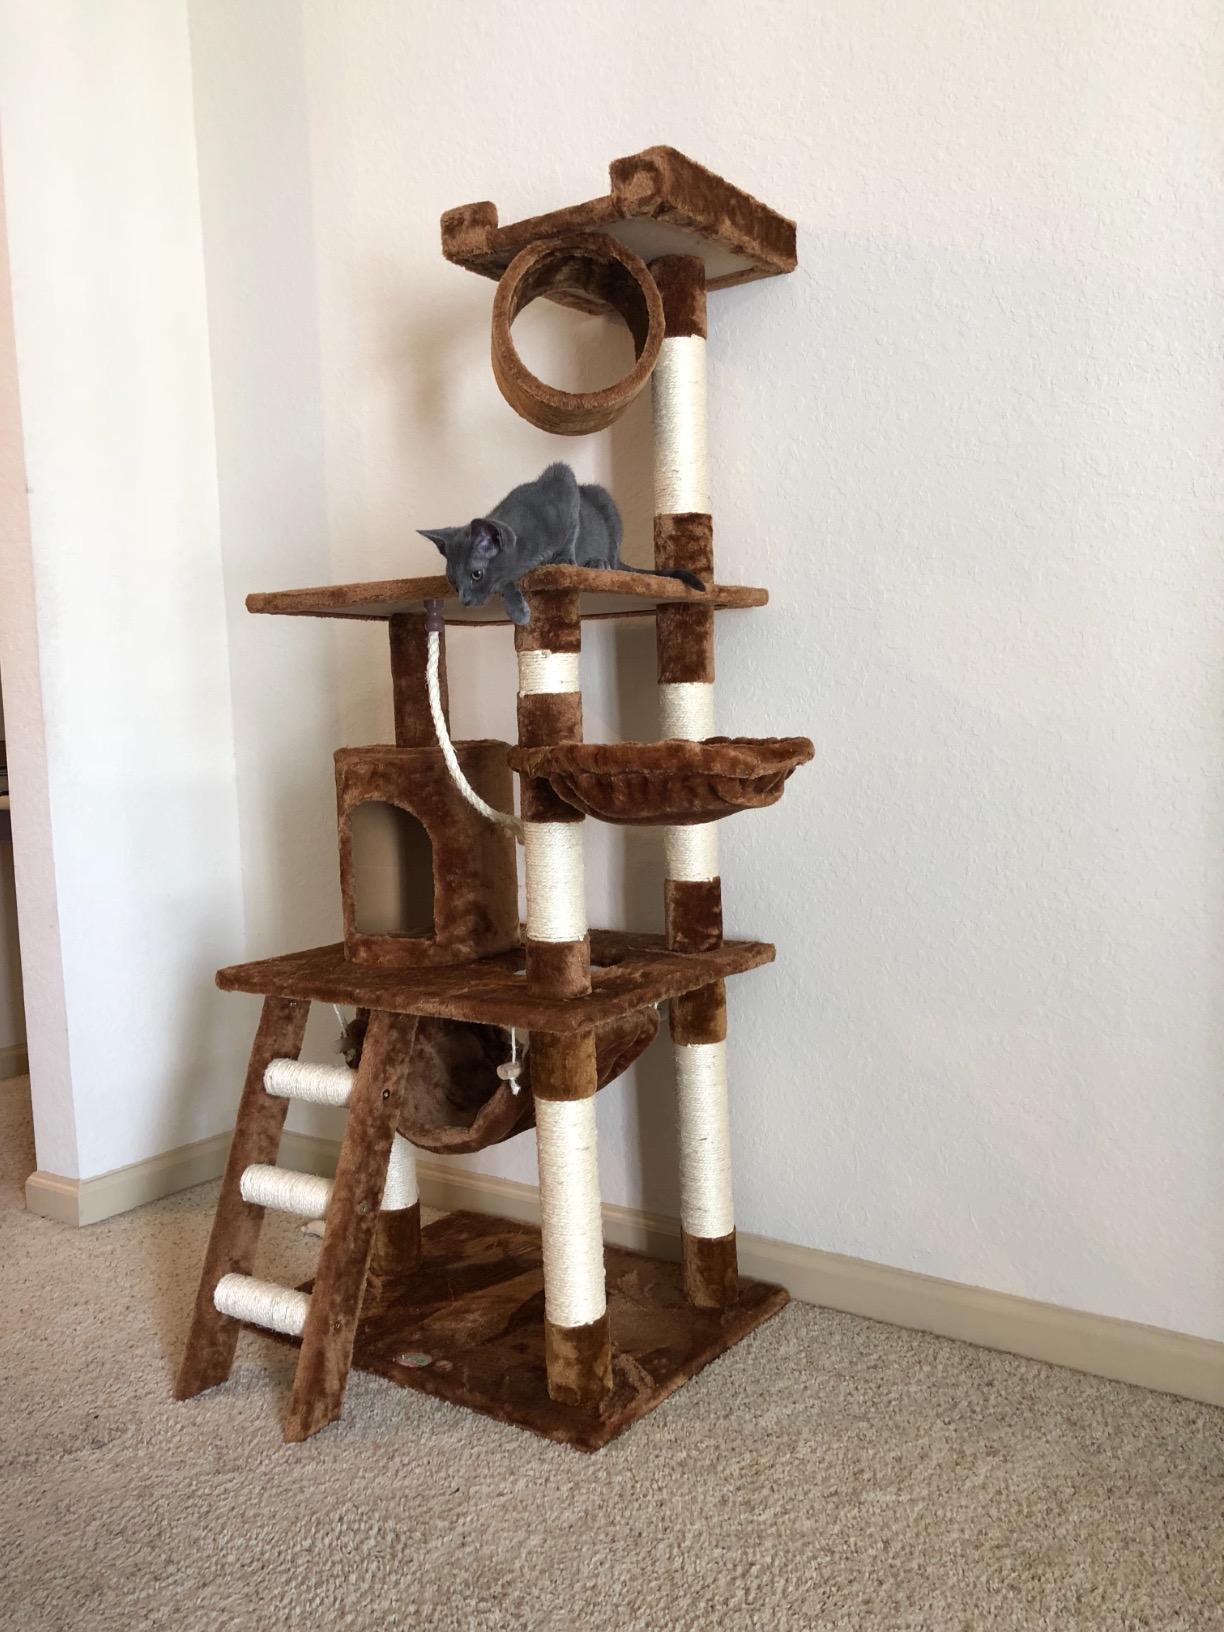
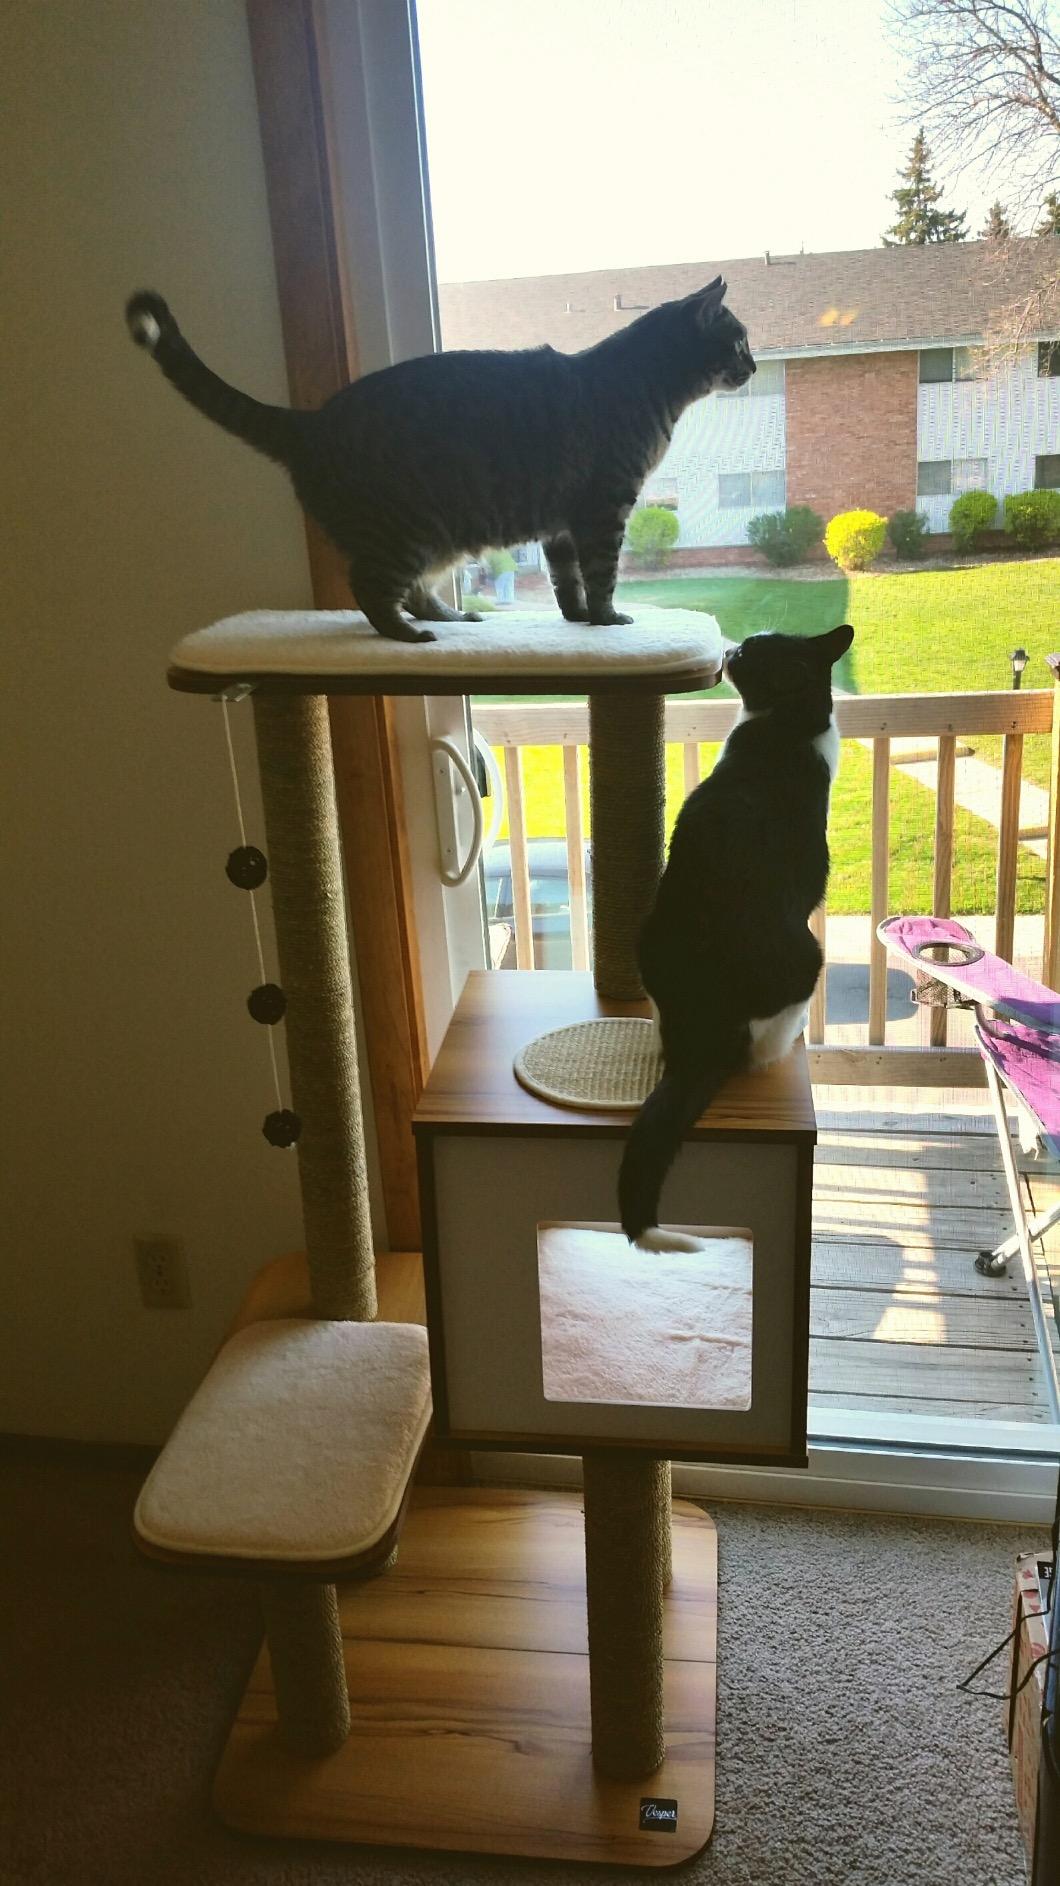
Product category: items_cat tree
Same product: no